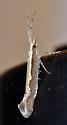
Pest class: diamondback_moth